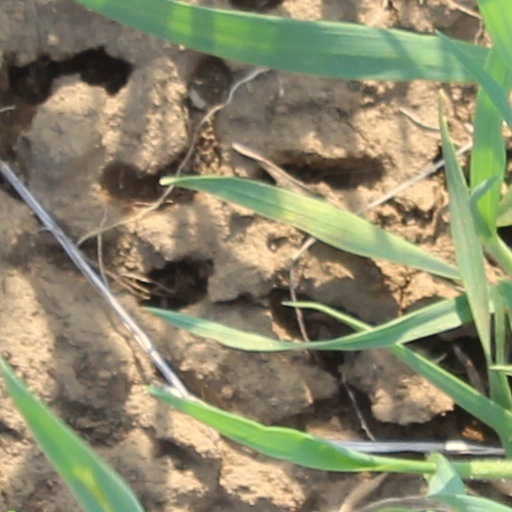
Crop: wheat